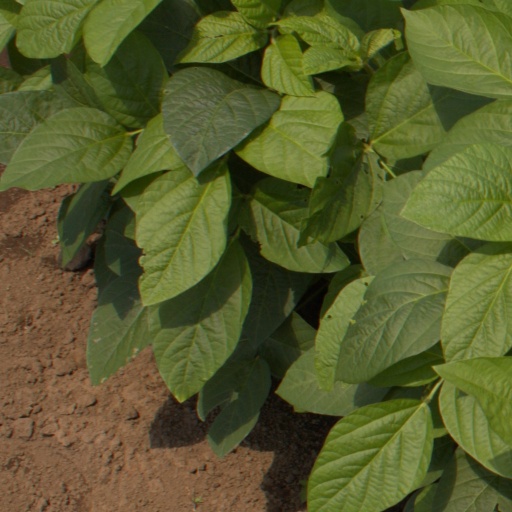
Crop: soybean